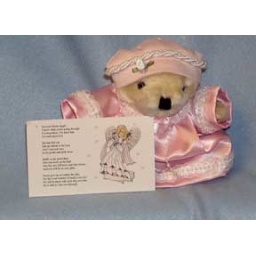
Tan bear in pink dress with pearls at the neck, turban, and poem